Mahatma (film)

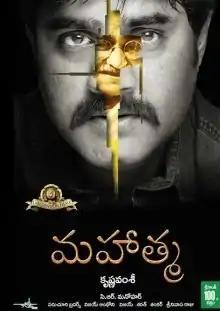

Mahatma is a 2009 Indian Telugu-language action drama film written and directed by Krishna Vamsi. This film stars Srikanth (in his 100th film) and Bhavana. The music was composed by Vijay Antony with cinematography by Sharat and editing by Gautham Raju. The film was to release on 2 October, coinciding with Gandhi Jayanti. Due to censor issues, the film's release was postponed by a week to 9 October 2009. The film was dubbed in Tamil as "Puthiya Thalapathy" and in Hindi as "Ek Aur Mahanayak" in 2009. The film won four Nandi Awards. The film was a box office success.